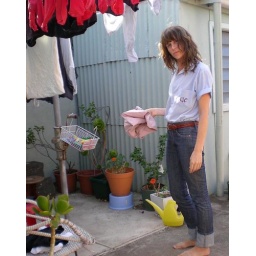
red socks are a thing in our house.. second hand boy's school shirt - savers (thrift)jeans - leeplaited belt - thrift